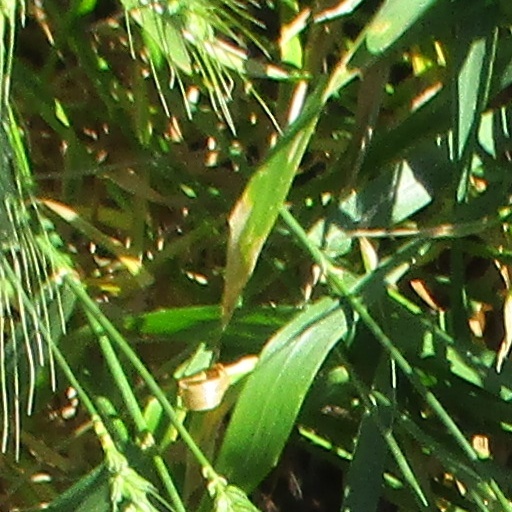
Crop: wheat